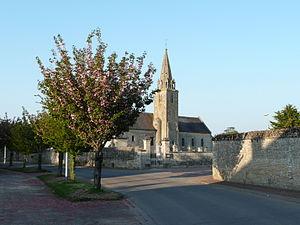
Cette liste regroupe une partie des monuments historiques du Calvados.
Lasson est une ancienne commune française, située dans le département du Calvados en région Normandie, devenue le 1ᵉʳ janvier 2016 une commune déléguée au sein de la commune nouvelle de Rots.
Rots est une commune française située dans le département du Calvados en région Normandie, peuplée de 2 438 habitants.